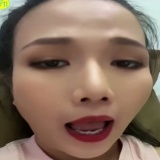
diễn viên Nguyễn Thùy Dương (Muối Tỷ)